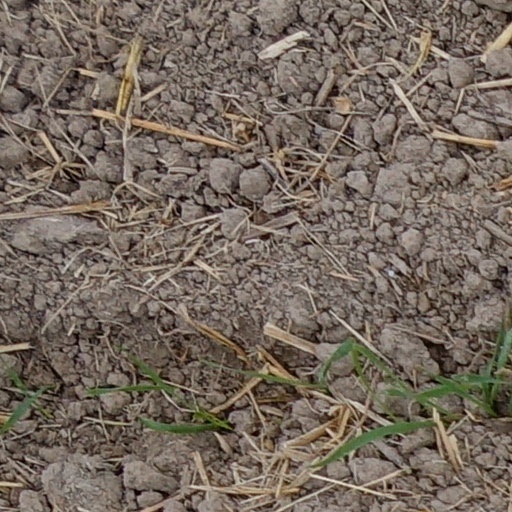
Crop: wheat